Christine Girard

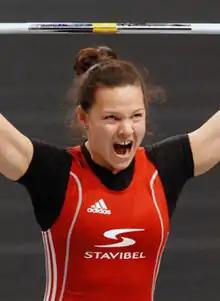
Christine Girard, 2011 WWC

Christine Girard (born January 3, 1985) is a Canadian weightlifter from Rouyn-Noranda, Quebec (currently living in Gatineau, Quebec). She competes in the 63 kg division. Girard was the first Canadian female to win a medal in weightlifting when she won gold at the 2012 London Olympics. She also won Commonwealth Games and Pan American Games titles in her weight class and has won multiple medals in each of those competitions. She holds the Commonwealth games record and the Pan-American Games record in the Clean and Jerk.